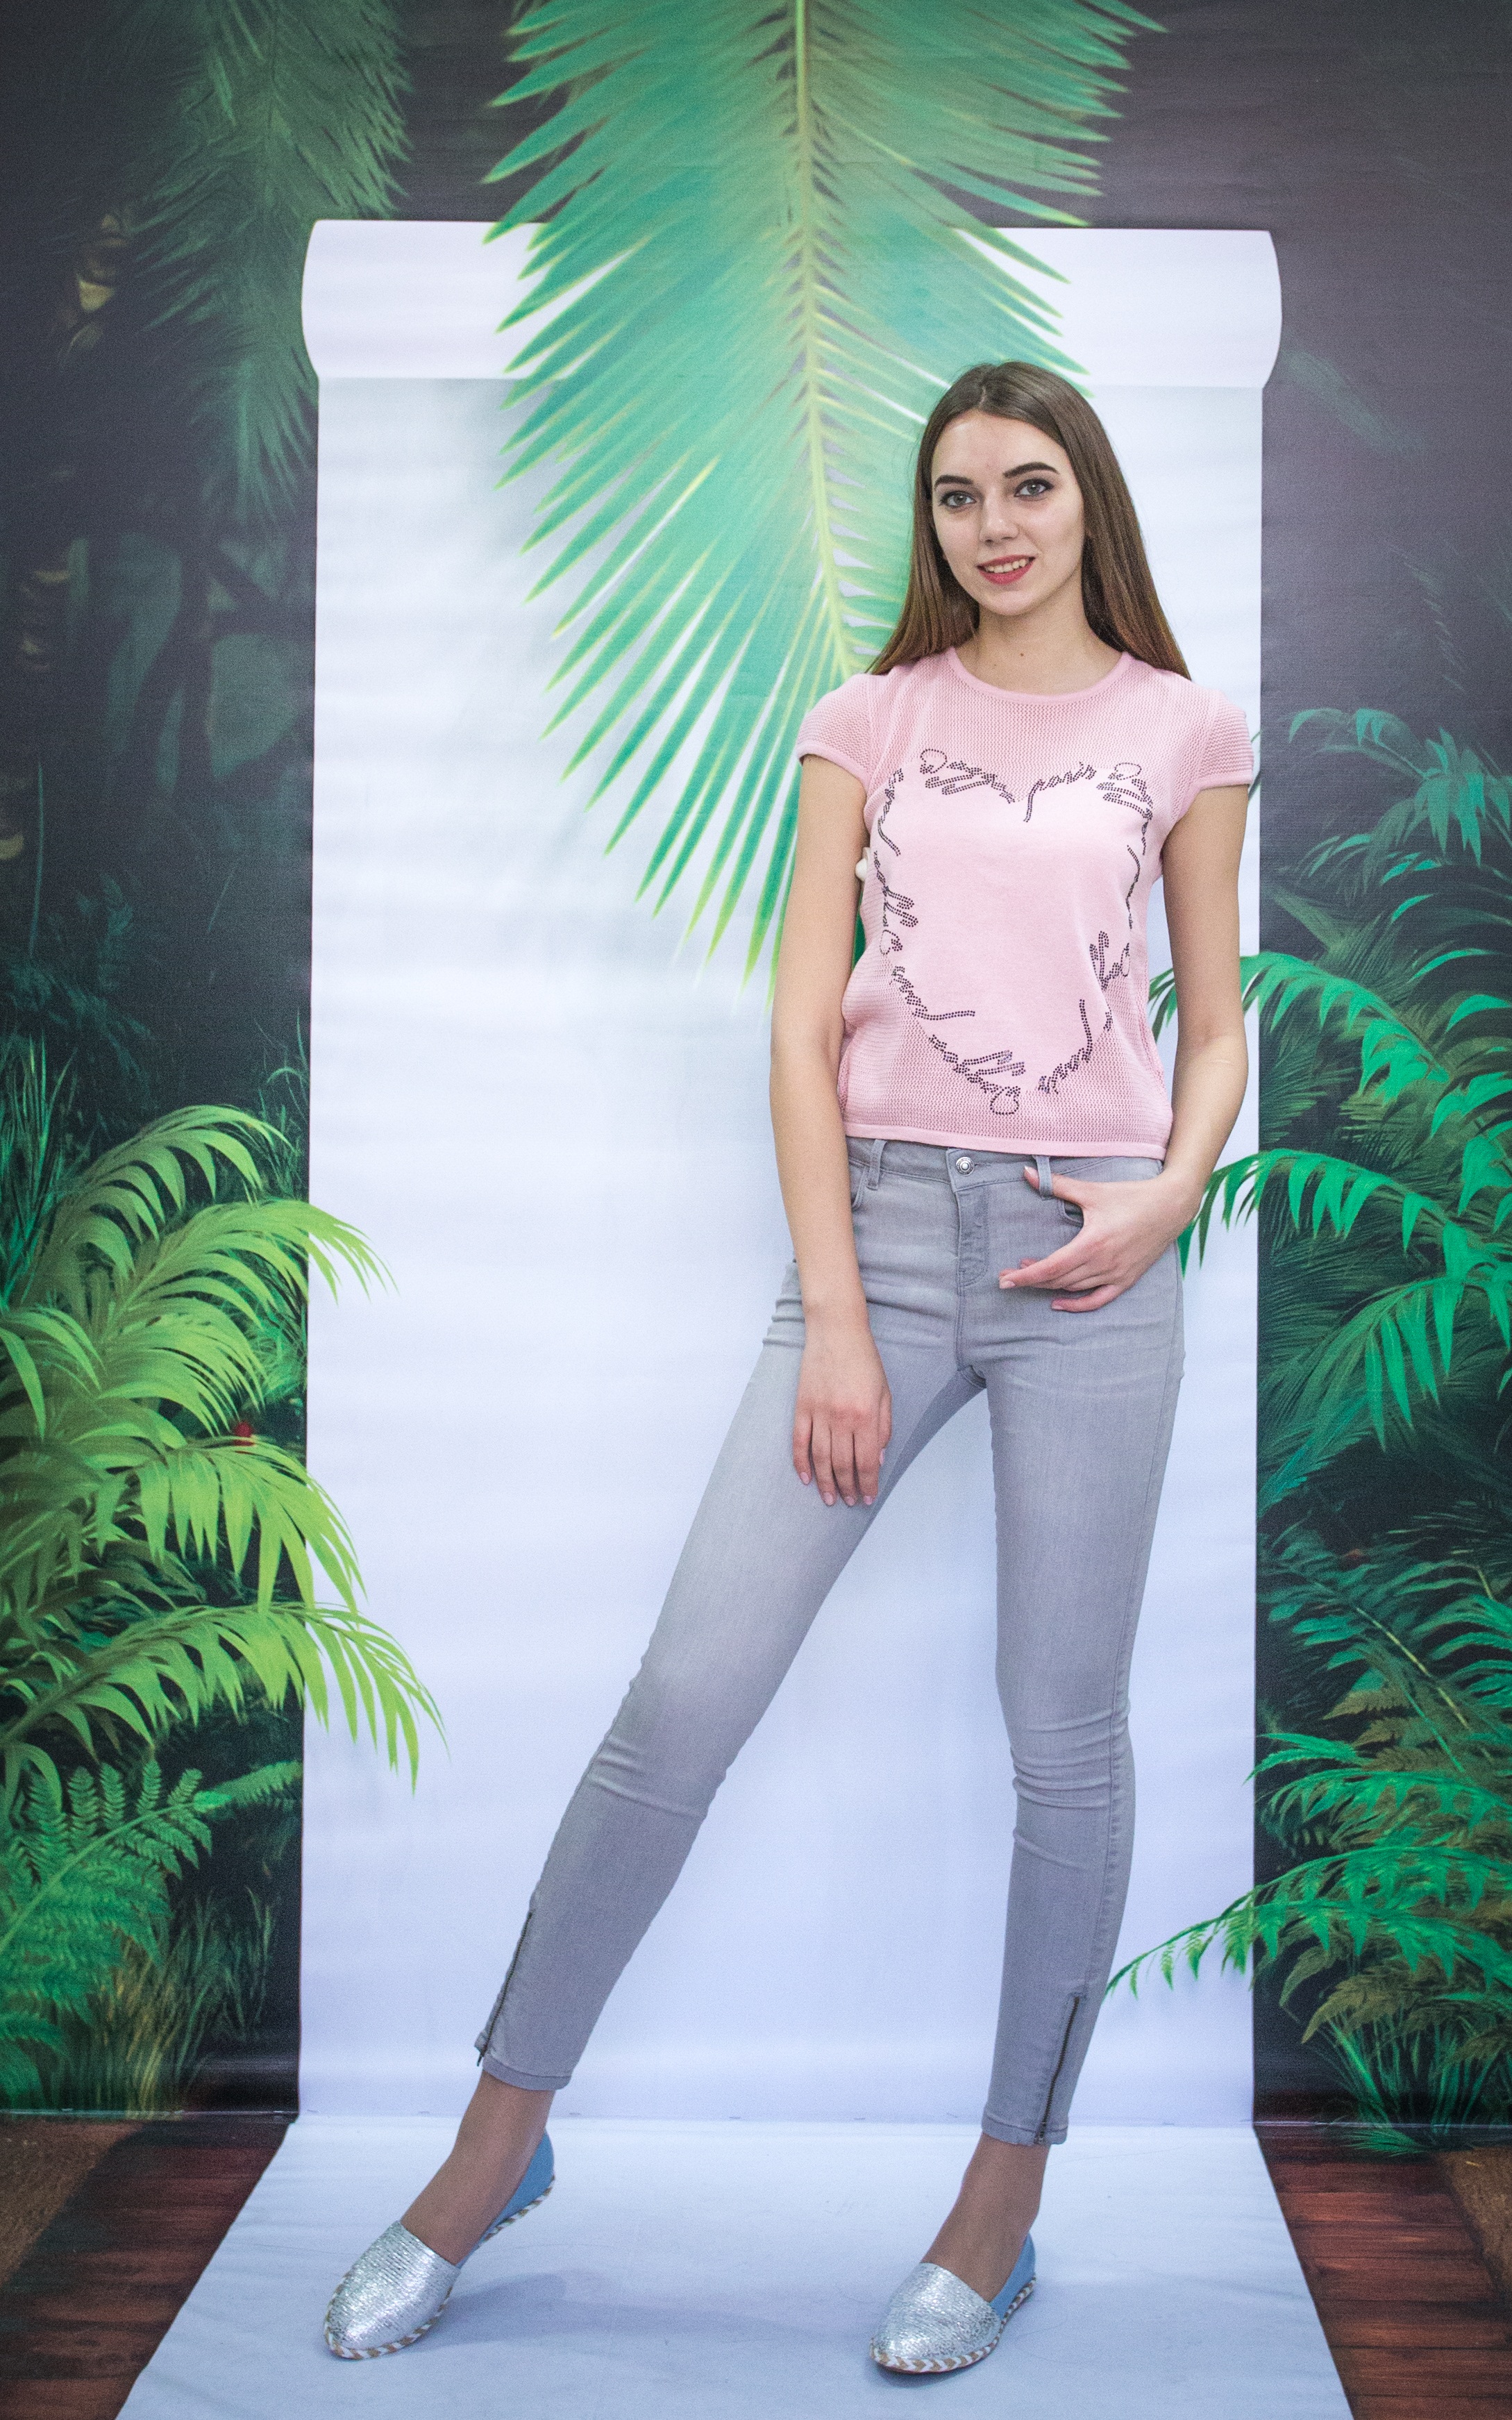
clothing, green, leg, fashion, spring, model, thigh, photo shoot, long hair, supermodel